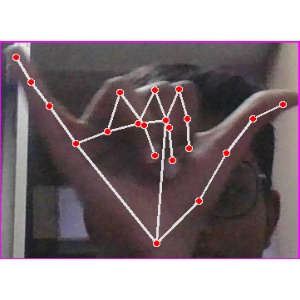
अक्षर: य